Aline Sleutjes

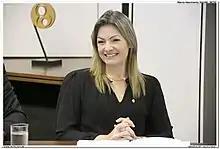

Aline Sleutjes (July 26, 1979) is an administrative assistant, physical education professional, teacher and Brazilian politician affiliated with the Republican Party of the Social Order (PROS). She currently serves as a federal deputy.